Ludovico Bertonio

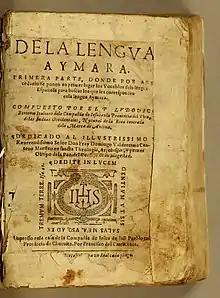
Title page, "Vocabulario de la lengua aymara", 1612

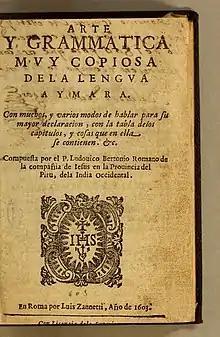
Title page, "Arte y grammatica muy copiosa de la lengua aymara", 1603

He wrote on the Aymara language. His earliest publications appeared under the title "Arte breve de la lengua aymara para introducir el Arte grande de la misma lengua" (Rome, 1603), also "Arte y gramatica muy copiosa de la lengua aymara" etc.